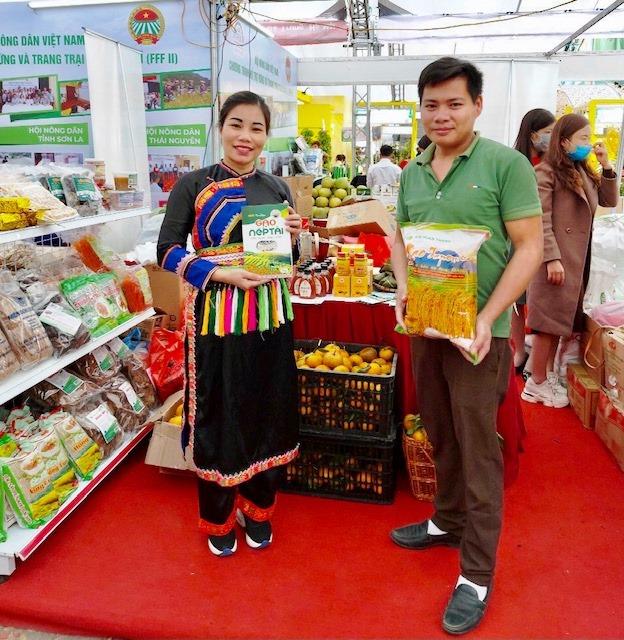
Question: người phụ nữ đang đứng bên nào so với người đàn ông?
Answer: người phụ nữ đang đứng ở phía bên phải